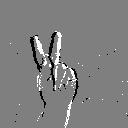
ASL letter: k